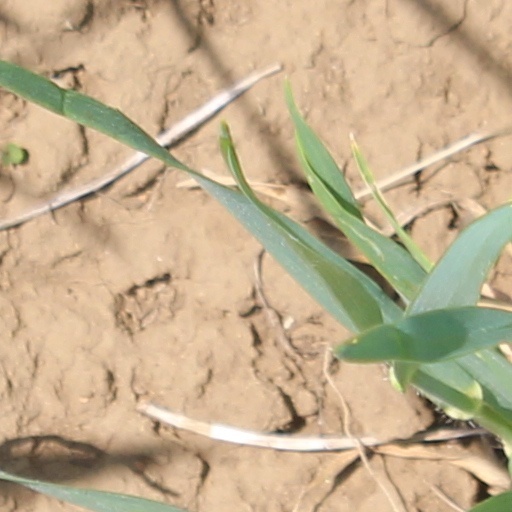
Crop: wheat